Gaston Tschirren

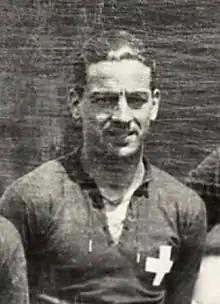
Gaston Tschirren in 1928

Gaston Camille Tschirren (3 February 1906 – 26 February 1983) was a Swiss footballer. He competed in the men's tournament at the 1928 Summer Olympics.